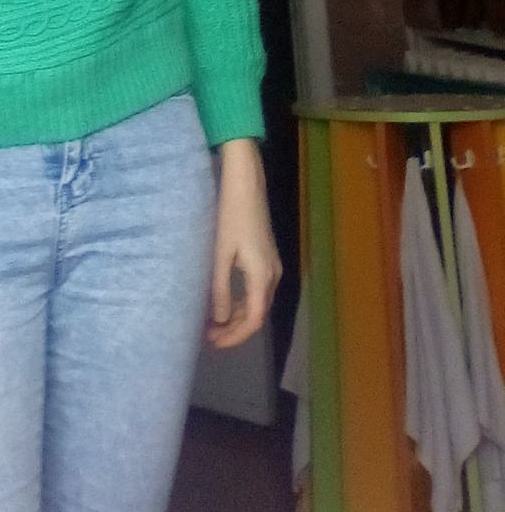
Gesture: no_gesture